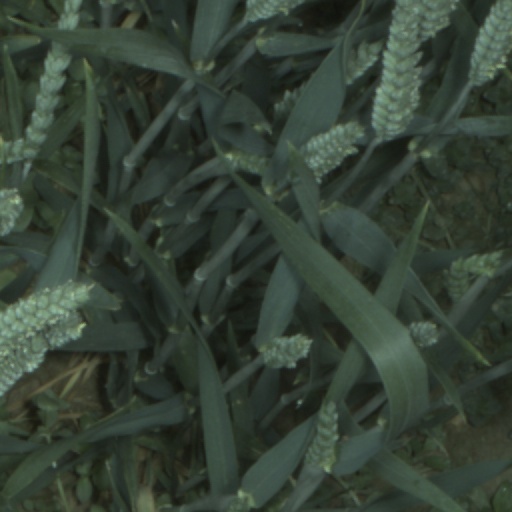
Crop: wheat